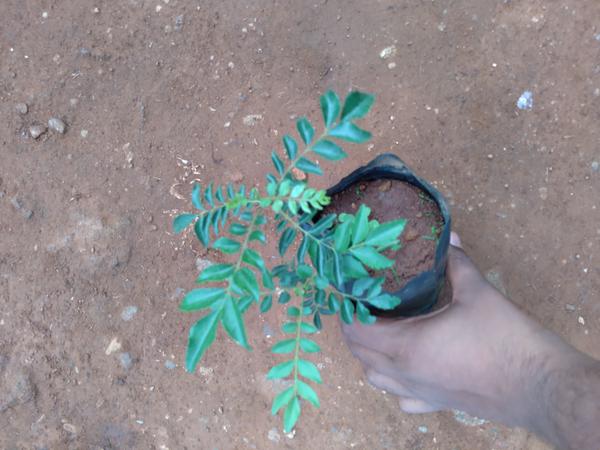
Plant: Curry_Leaf